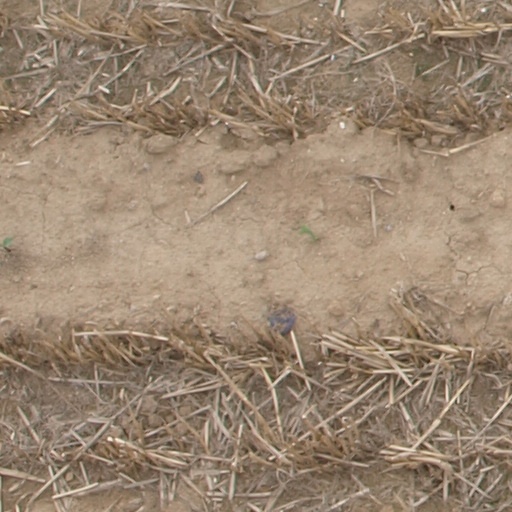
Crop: maize; corn